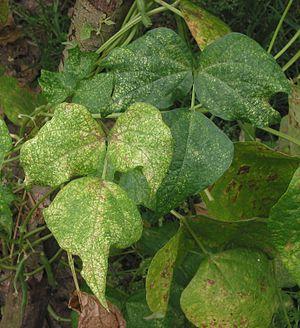
Le Haricot, ou Haricot commun, est une espèce de plantes annuelles de la famille des Fabaceae, du genre Phaseolus, couramment cultivée comme légume ou légumineuse. On en consomme soit le fruit, haricot vert ou « mange-tout », soit les graines, riches en protéines. Le terme « haricot » désigne aussi ces parties consommées, les graines ou les gousses.